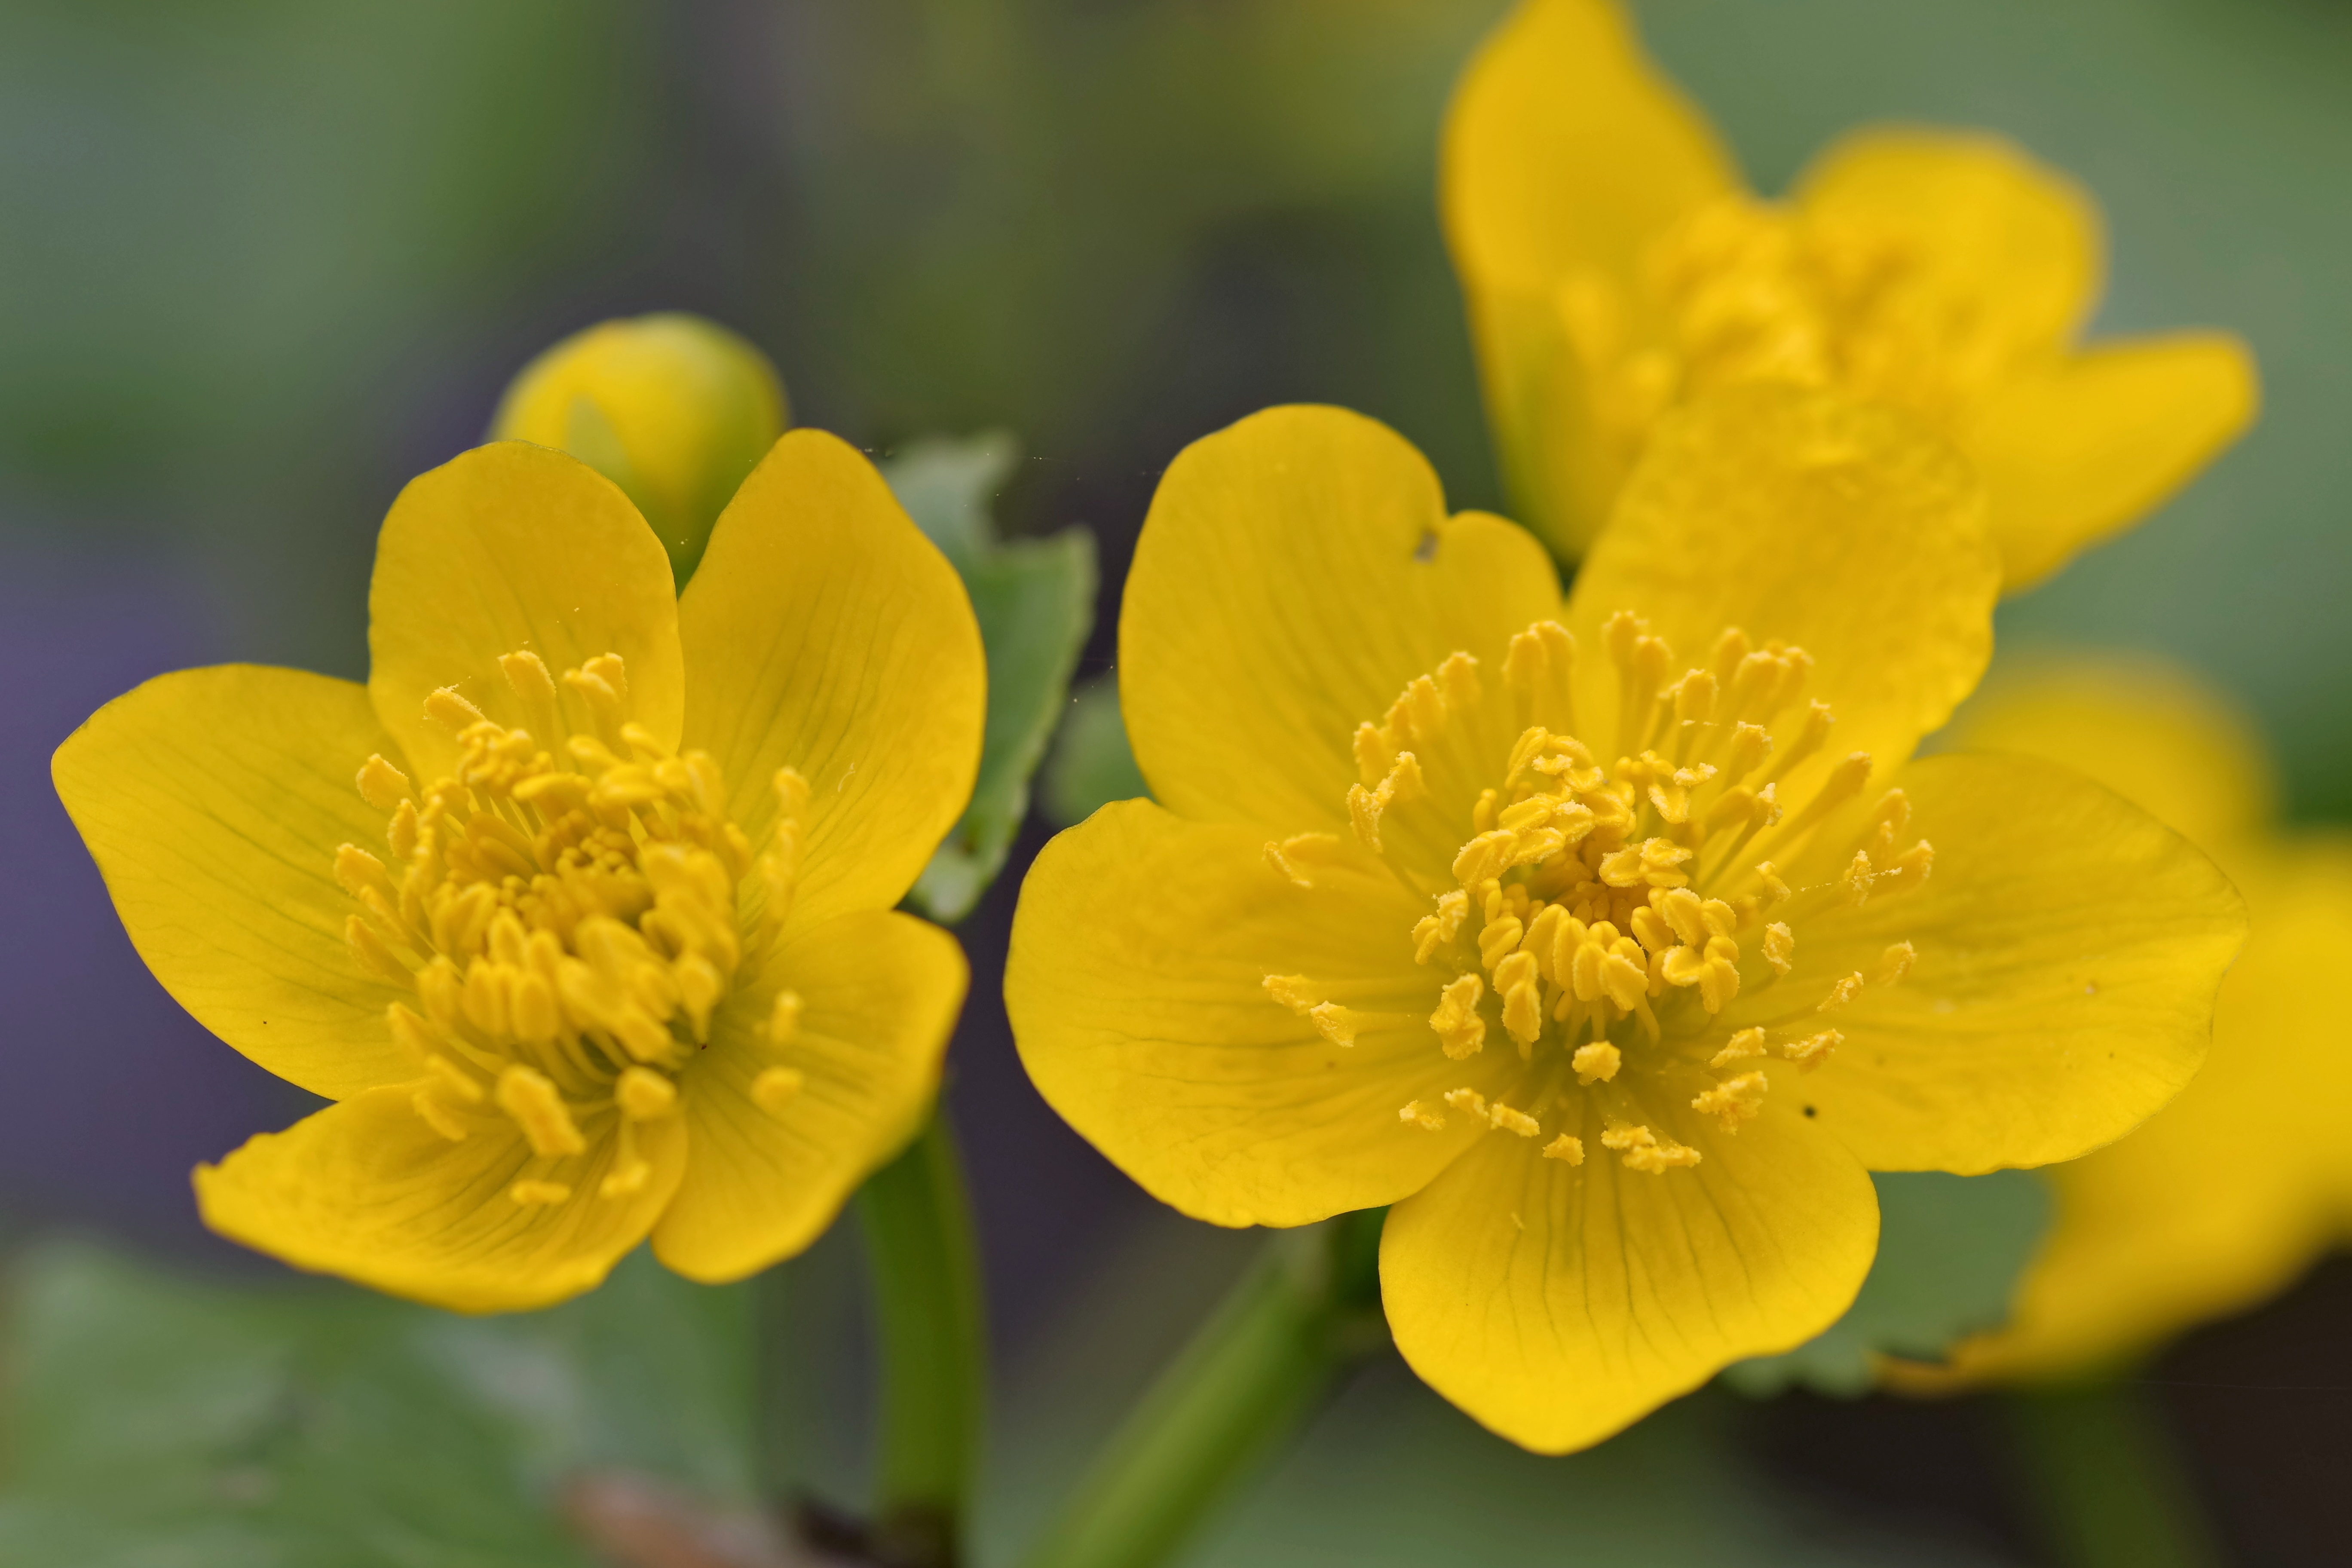
nature, blossom, plant, meadow, flower, petal, spring, produce, blooming, yellow, closeup, flora, wildflower, sunny, buttercup, the sun, flowering, stamens, full bloom, macro photography, the interior of the, flowering plant, glaucoma, plant stem, land plant, large flowered evening primrose